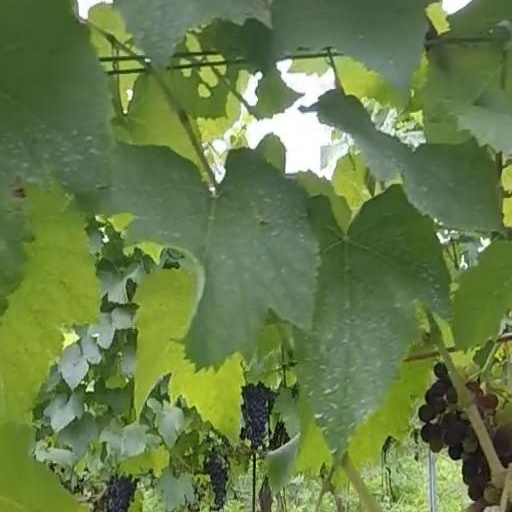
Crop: grape